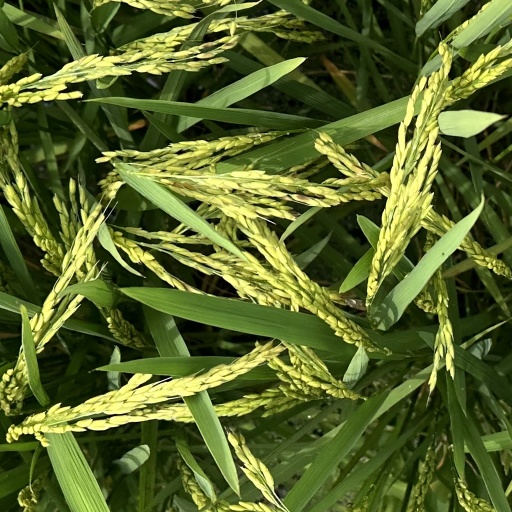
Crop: rice